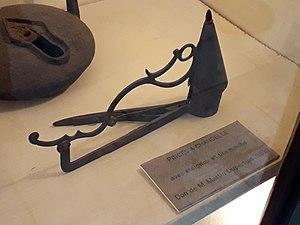
Pinces à chandelle avec éteignoir et tire-mèche. Berry (France), sans date (sans doute XIXe ou XXe siècle). Musée Bertrand, à Châteauroux, dans l'Indre, en France. Don de M. Martin Dupertuis. Inv. 3610. Exposé dans une salle reconstituant une cuisine berrichonne traditionnelle (XIXe-XXe siècles).
Un éteignoir est un ustensile creux en forme de cône, qui sert à éteindre les cierges, les bougies.